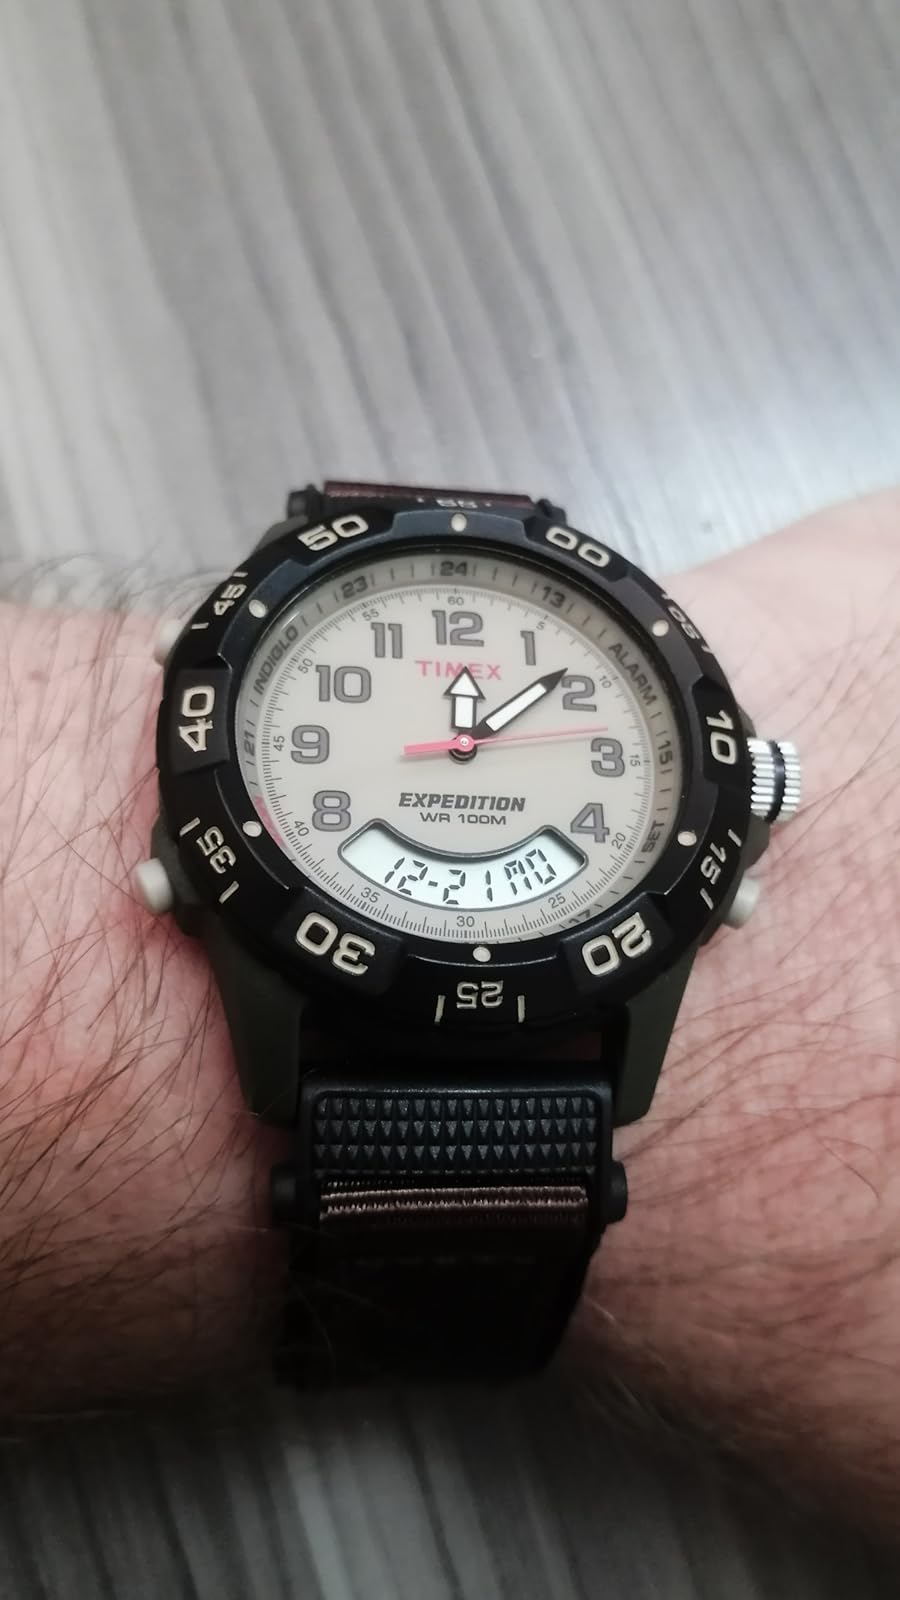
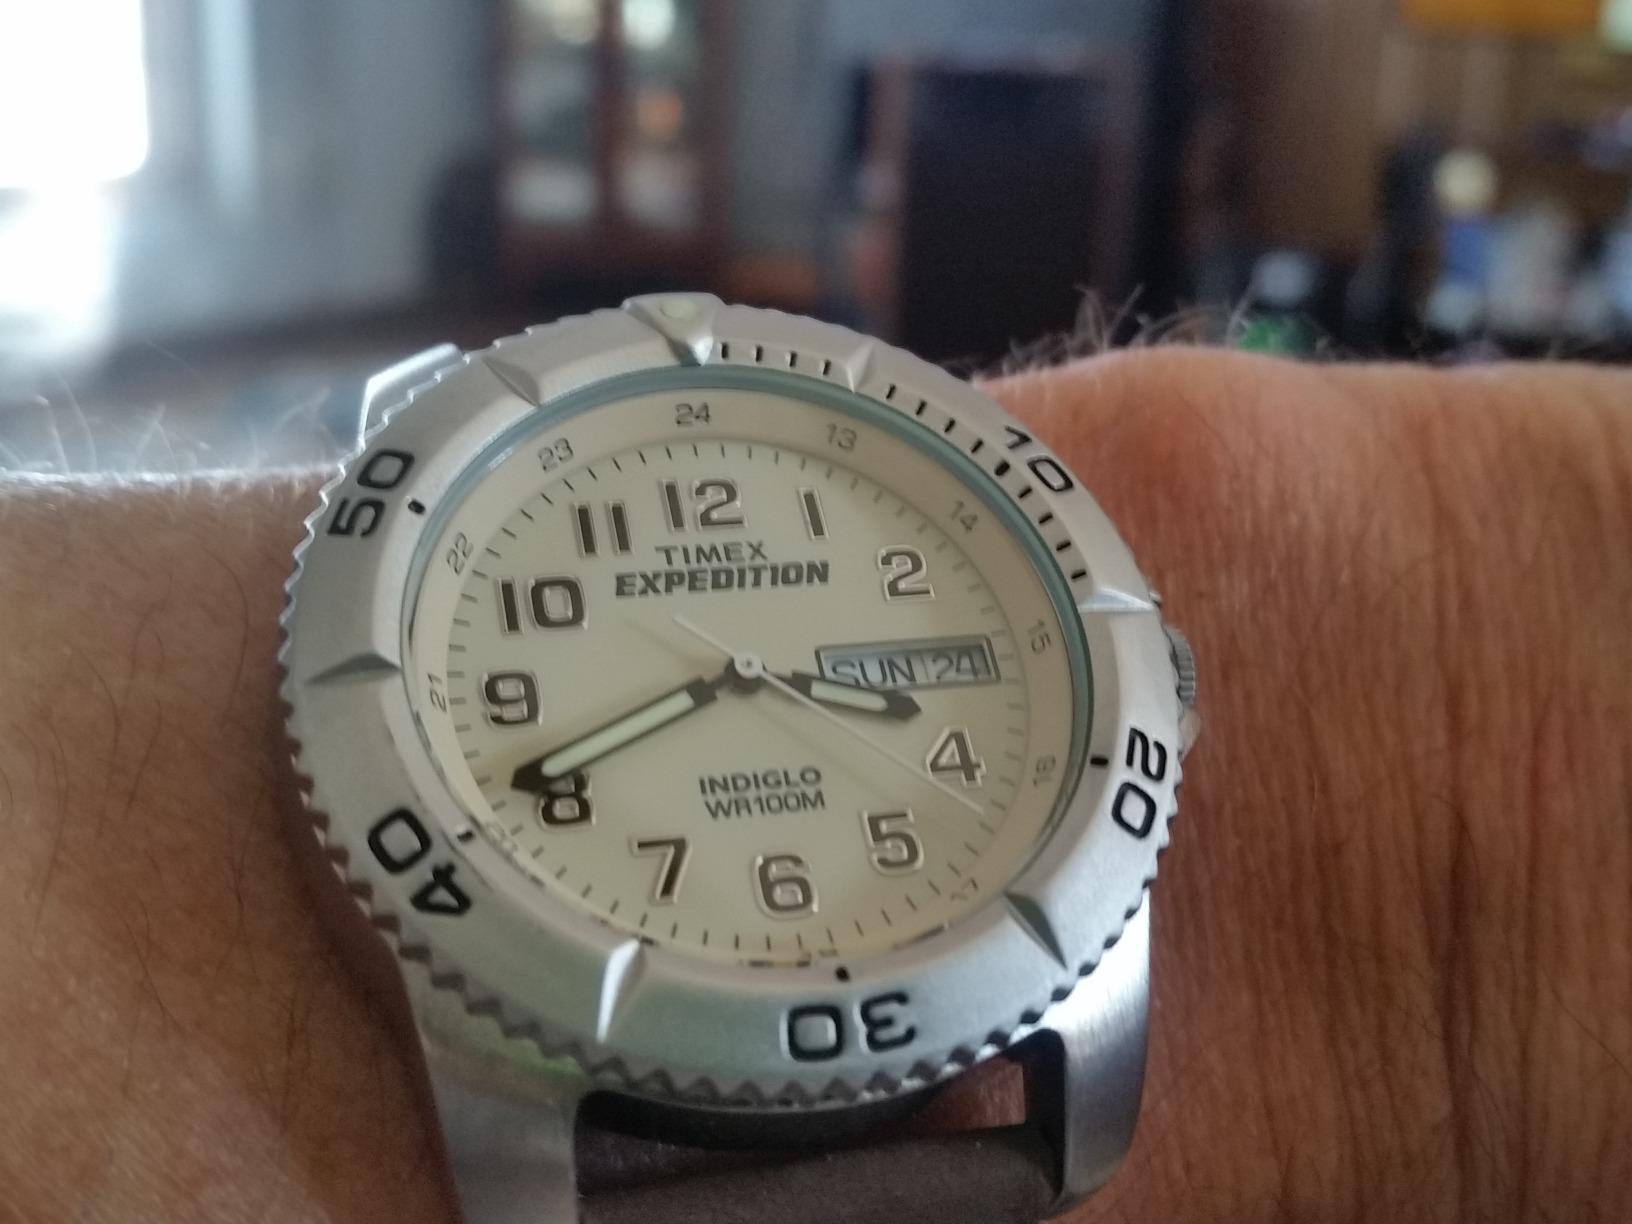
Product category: accessories_watch
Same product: no